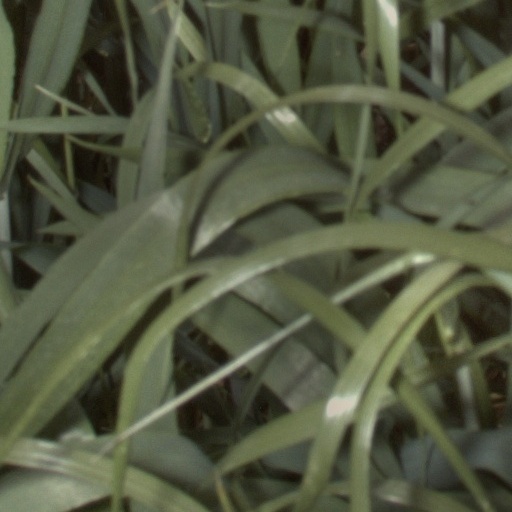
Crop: wheat